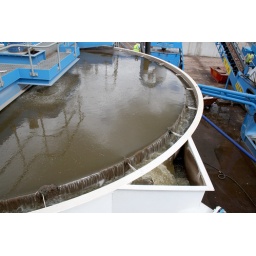
Recycled water overflows the top of the Aquacycle thickener for recirculation around the washing plant